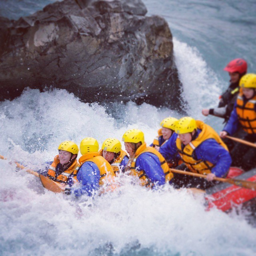
i wanted to be at the front of the raft !